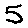
Label: 5